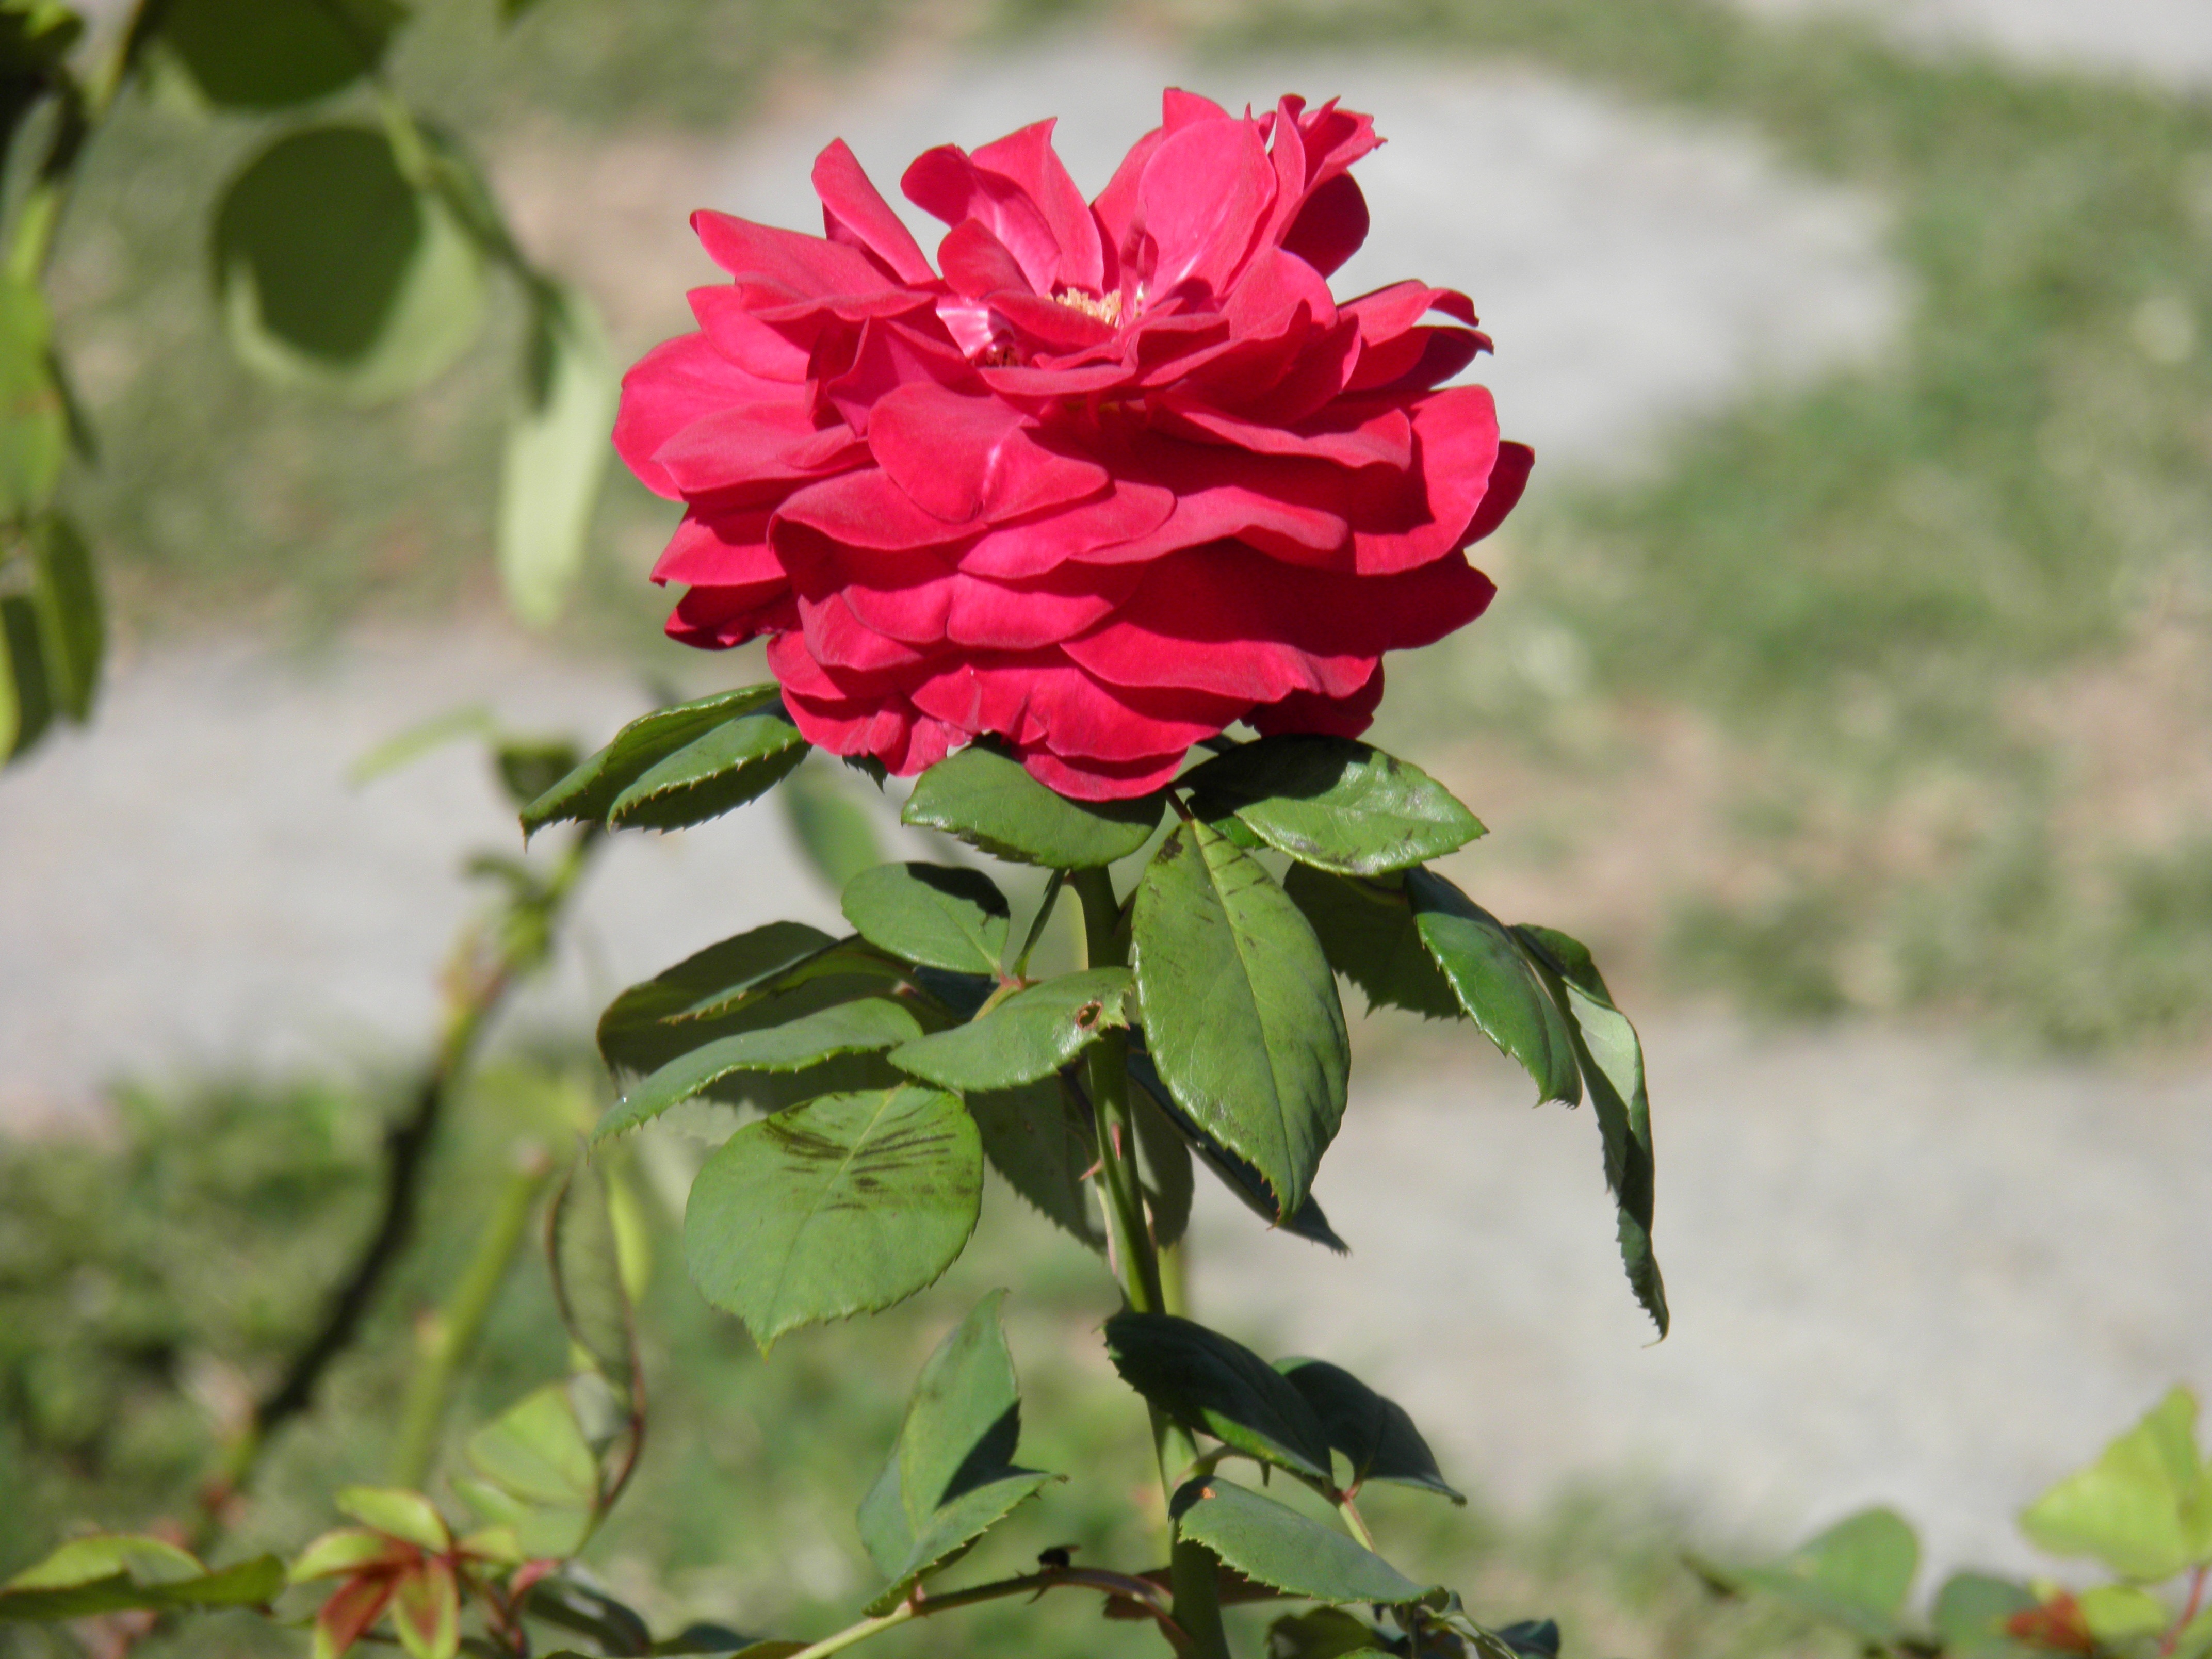
nature, plant, flower, petal, love, rose, red, botany, pink, flora, petals, shrub, pink flowers, flowering plant, garden roses, rose family, land plant